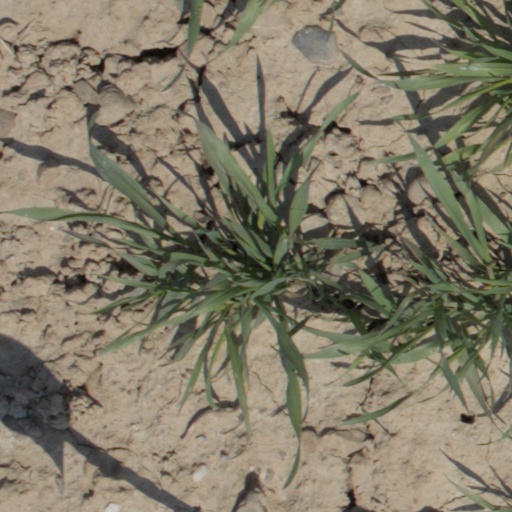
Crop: wheat